Alejandro (song)

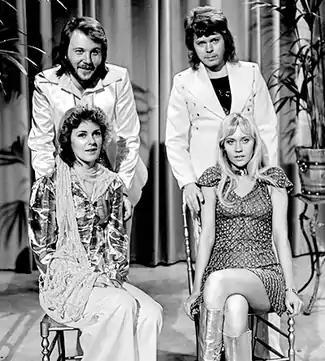
A black and white picture of two men standing and putting their hands on the shoulder of women sitting on a chair

Comparisons with other artists, especially ABBA and Ace of Base's work, were constant in reviews. Reviews from "Slant Magazine" and "Rolling Stone" believed the song paid a delightful tribute to ABBA. It was described as a modernized version of an ABBA song by AllMusic and "Pitchfork" critics. In a five-out-of-five-star review, Copsey recognized similarities to "La Isla Bonita" and Ace of Base songs, but felt that Gaga added "her own inimitable twist too". Comparing the song to "Don't Turn Around" and "Fernando", Lindsey Fortier from "Billboard" added, "By the song's end, Alejandro, Fernando and Roberto aren't the only ones sent packing—the listener is dancing out right behind them." Sociologist Mathieu Deflem dismissed the criticism of the song as an "ABBA rip-off" as he believed the reference to the band was intentional by RedOne who is also from Sweden. Other comparisons of the song included with Madonna's 1987 single "Who's That Girl" and Shakira in the chorus.